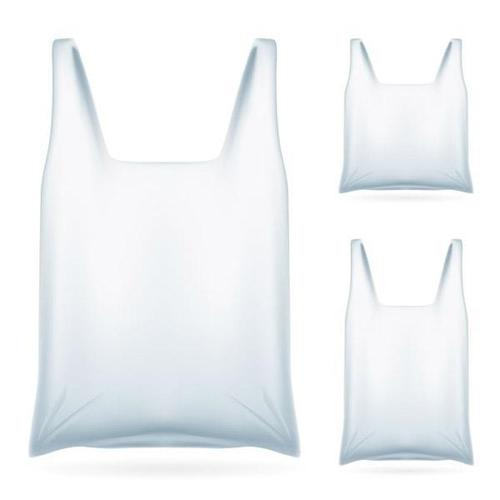
Label: plastic